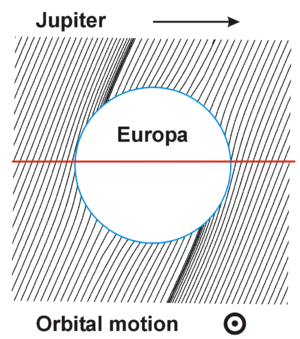
L'image décrit le champ magnétique autour de la lune jovienne Europe. Le champ consiste en le champ stationnaire jovien, le champ variable jovien et le champ induit par Europe. La courbure des lignes du champ autour d'Europe est évidente, prouvant l'existence d'une couche électriquement conductrice à l'intérieur de la lune. Les lignes de champs montrées sur l'image ont été calculées à partir de la littérature scientifique[1][2]. La ligne rouge situe la trajectoire de la sonde Galileo pendant un de ses passages classiques (E4 or E14). Cette image a été créée pour illustrer l'article en:Europa (moon).